Remember (2015 film)

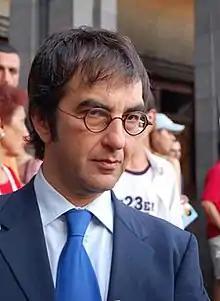
Filmmaker Atom Egoyan said he directed "Remember" after being drawn to its unconventional story.

Benjamin August, a Jewish writer from New Jersey living in Los Angeles and who had never written a produced film before, told "Canadian Jewish News" that the concept of "Remember" "started... with wanting to write a movie starring an older man." He felt elderly actors received few leading parts and that old characters are sympathetic. August sent his screenplay in to Canadian producer Robert Lantos, who envisioned Egoyan as the ideal director.